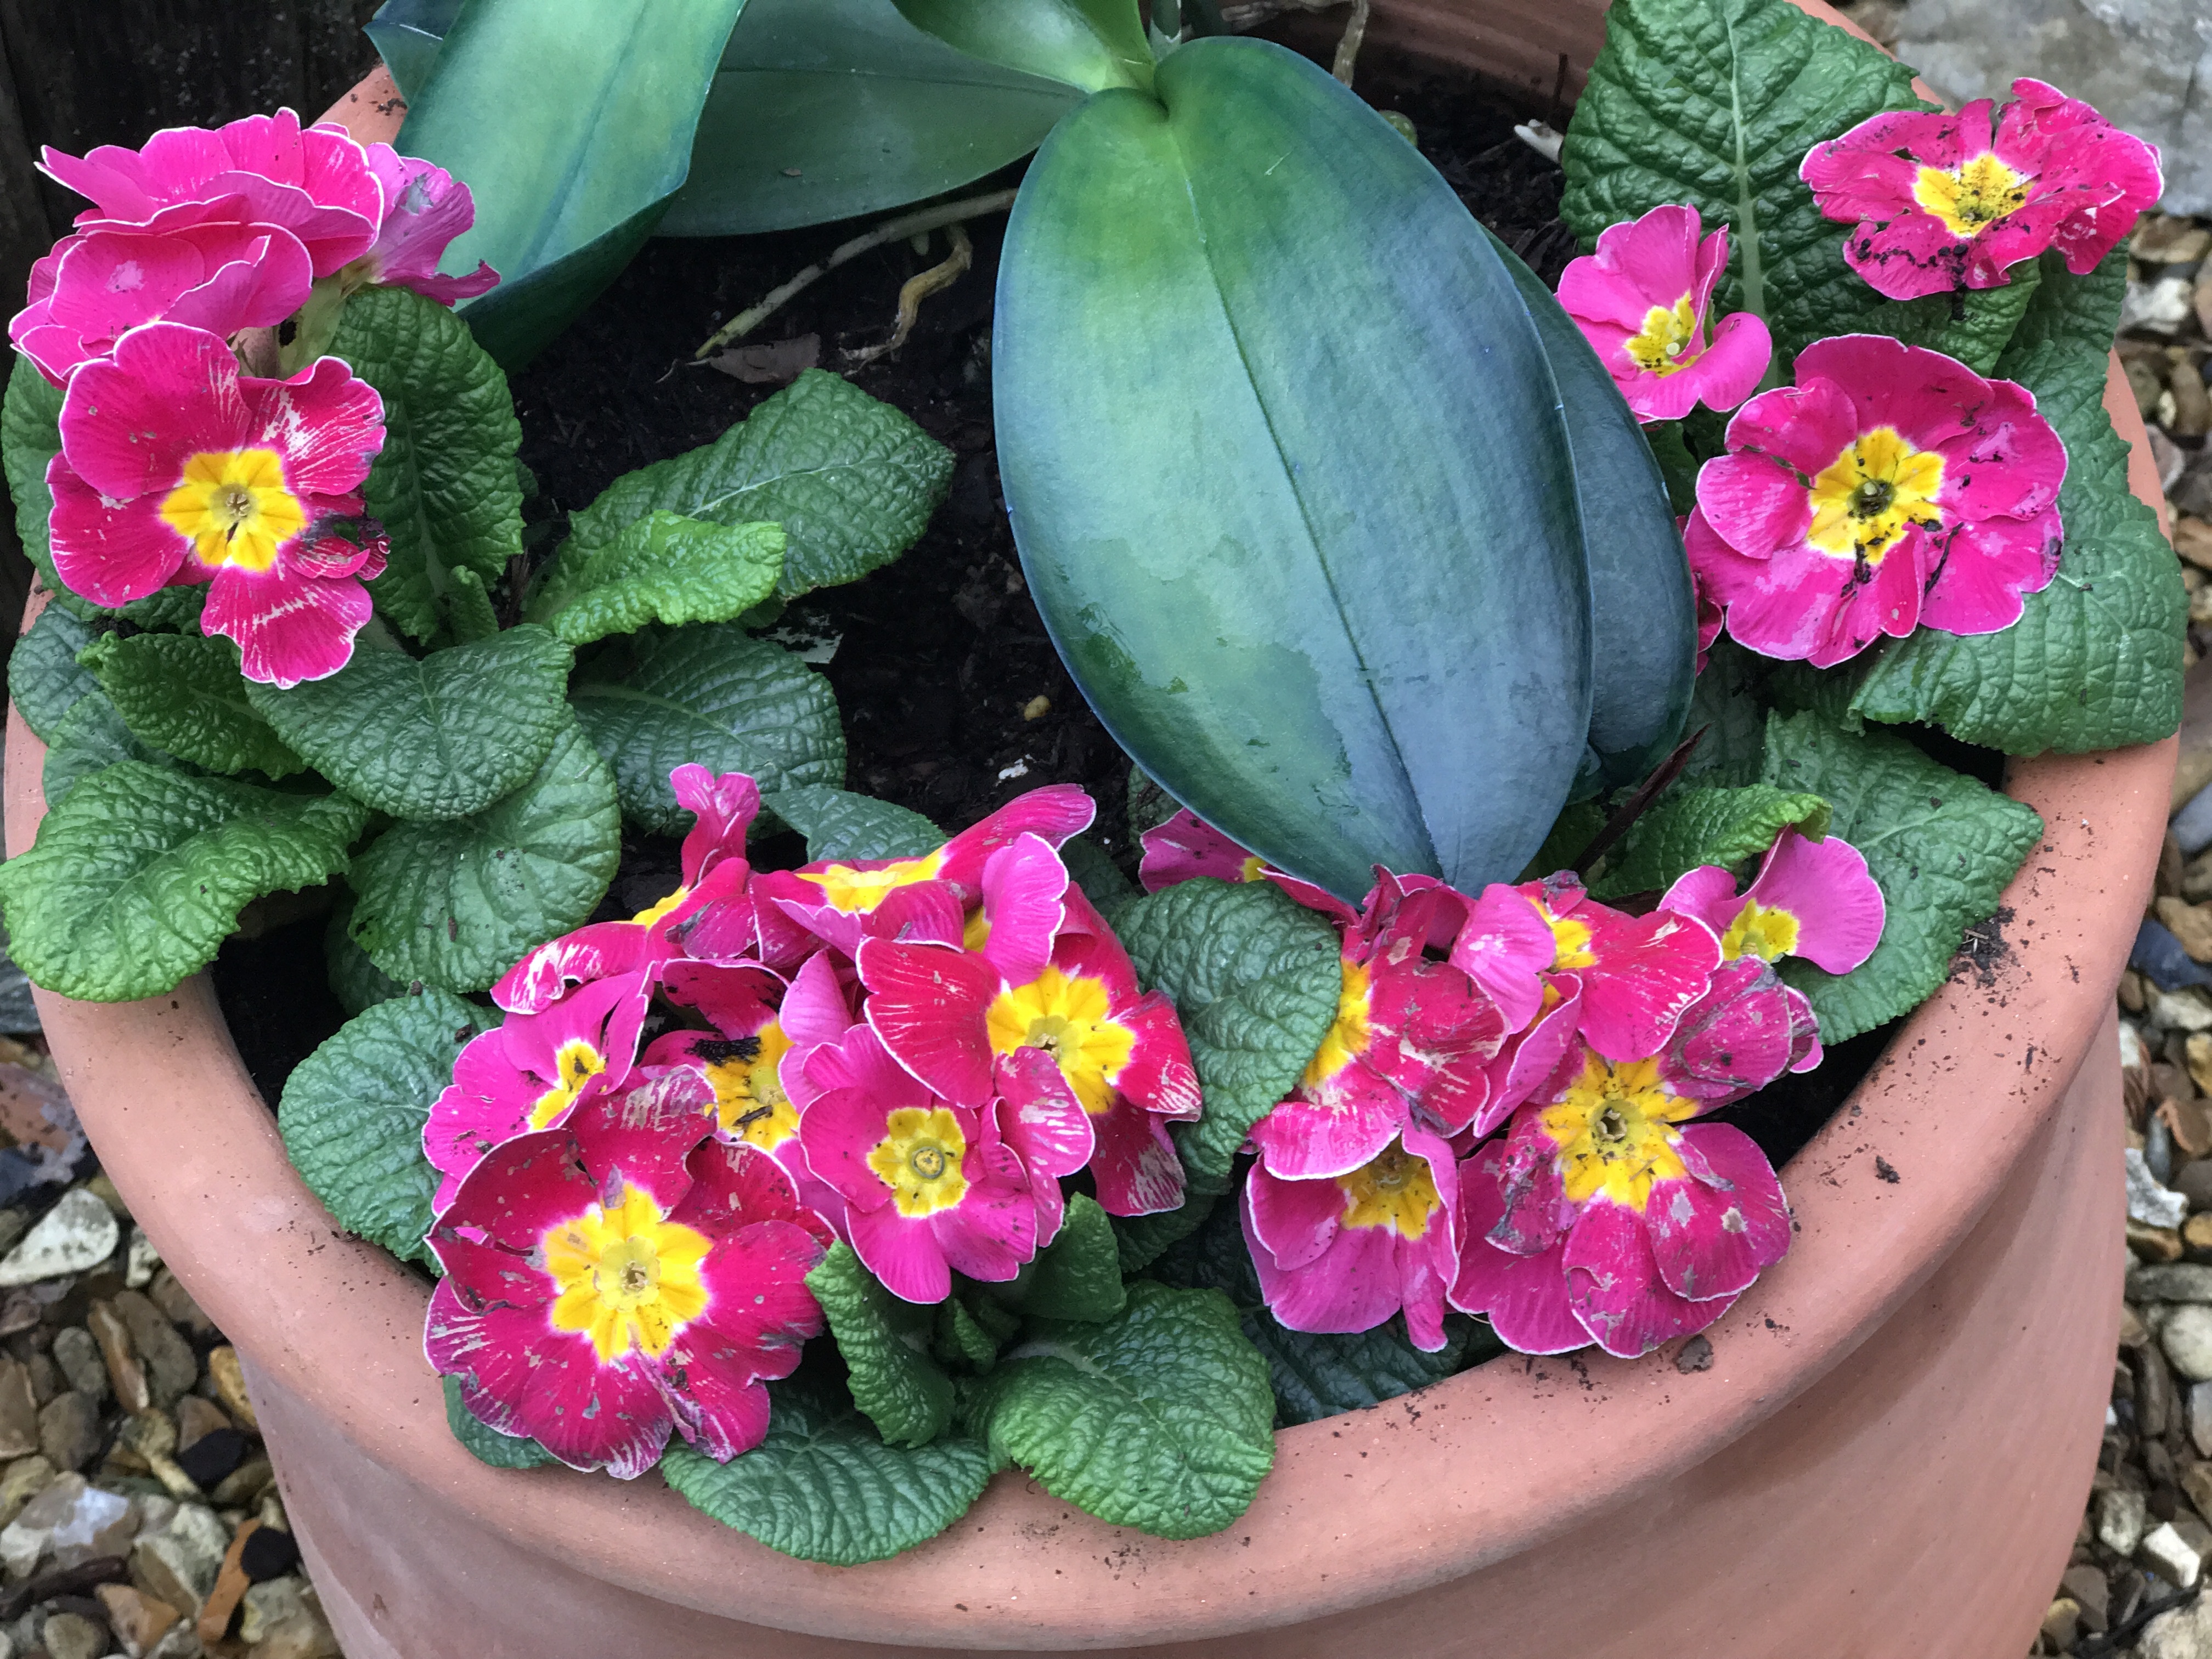
nature, outdoor, plant, field, sunlight, leaf, flower, petal, bloom, summer, environment, spring, color, natural, park, fresh, botany, agriculture, garden, flora, season, ecology, sunny, cyclamen, floristry, primula, gardener, flowering plant, floral design, cattleya, annual plant, land plant, violet family, flower arranging